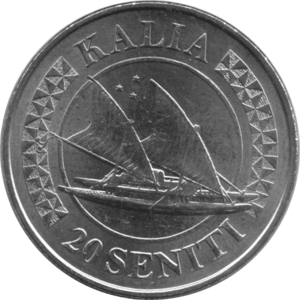
Un kalia est un type de voilier des Iles Tonga à voiles austronésienne sur deux mâts, à double coque, qui est l'adaptation d'un drua.